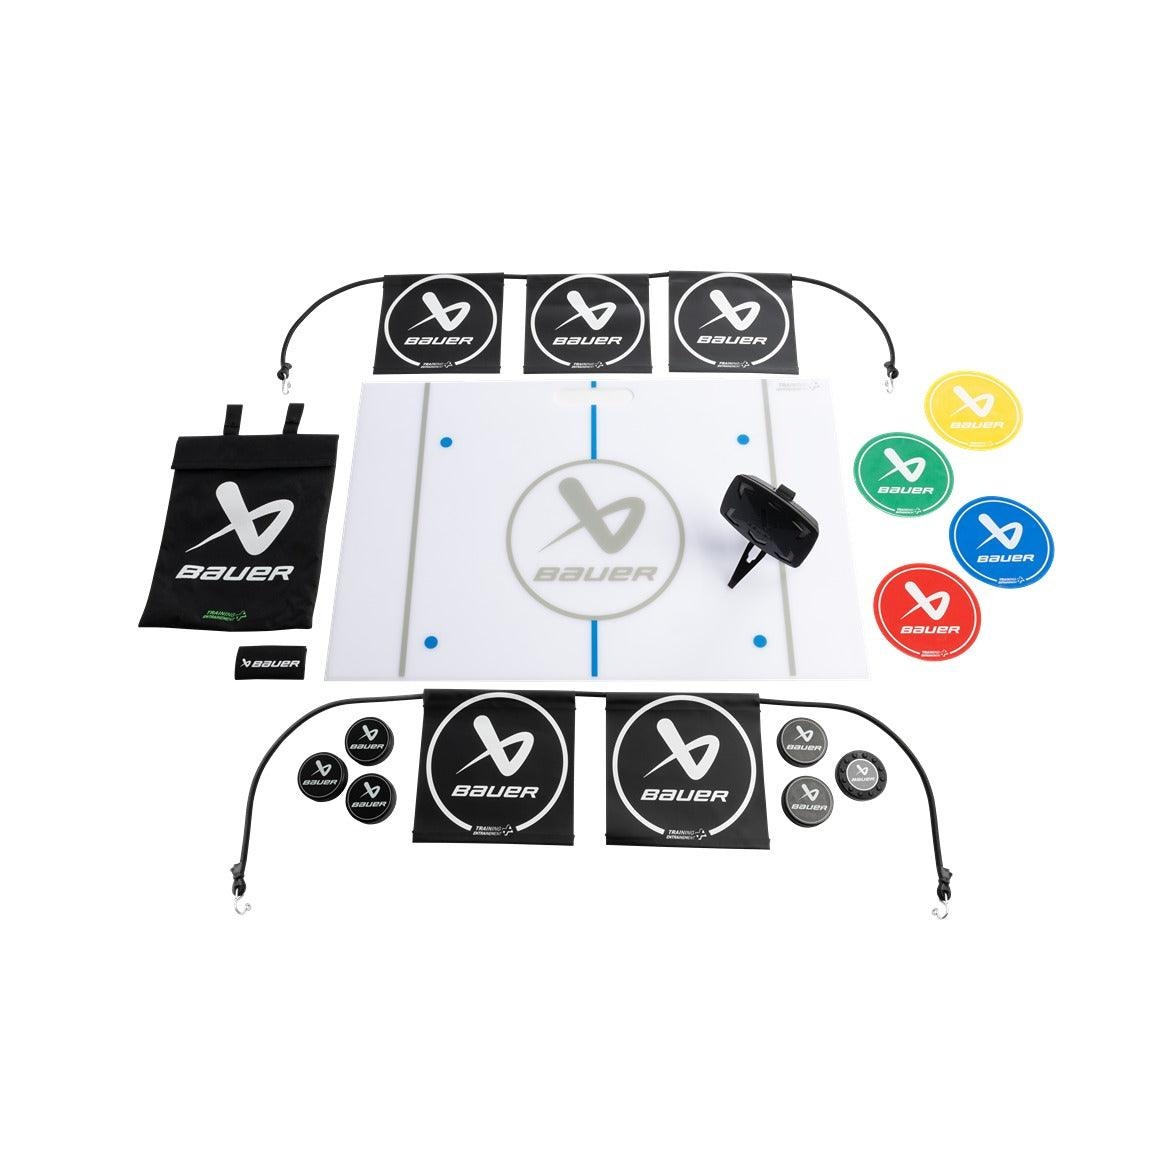
ENSEMBLE DE TIRS BAUER REACTOR
Brand: Duguay Sports Excellence
Category: Sporting Goods > Athletics > Figure Skating & Hockey > Figure Skating & Hockey Training Aids > Hockey Shooting Pads